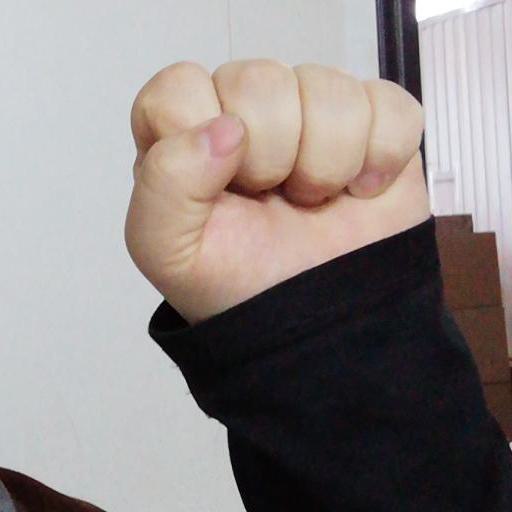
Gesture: fist